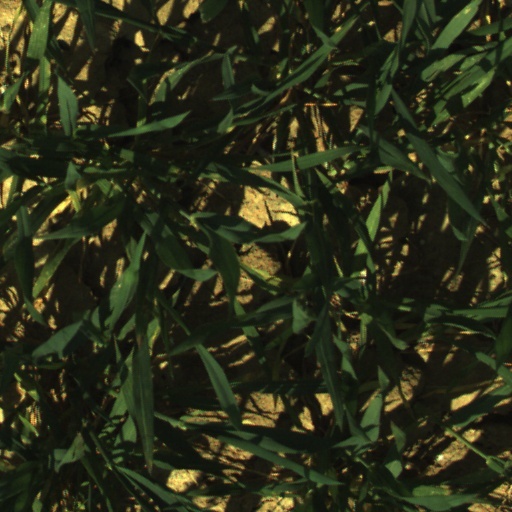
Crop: wheat